Blouberg (range)

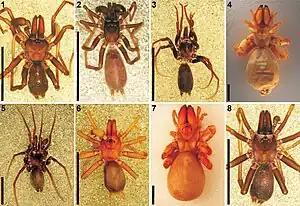
The Blouberg is known for the high endemism of its invertebrates. Number 7 is a specimen of "Calommata transvaalica", a spider from the Blouberg

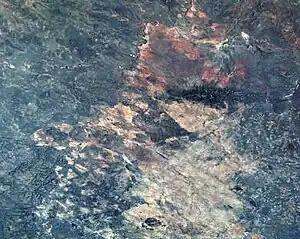
NASA picture of the Blouberg (dark shape, middle right) and the pale Makgabeng Plateau directly to the south of it

The Blouberg (formerly "Blaauwberg"), meaning "Blue Mountain" in Dutch, is a range of mountains in the Limpopo Province, at the far north of South Africa. It is located in Blouberg Local Municipality, Capricorn District. The mountain is entrenched in the history of the local Northern Sotho people, and they have different names for its various parts.